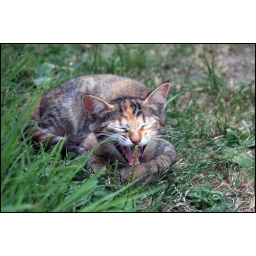
little tiger in the grass